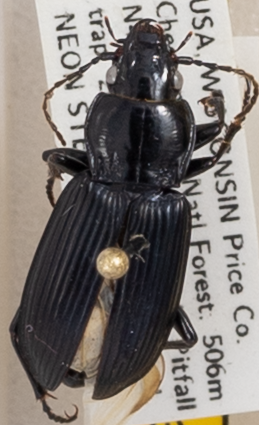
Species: Pterostichus melanarius melanarius
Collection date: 2019-08-20
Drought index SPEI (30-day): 0.512
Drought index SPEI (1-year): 2.09
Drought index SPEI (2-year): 1.13